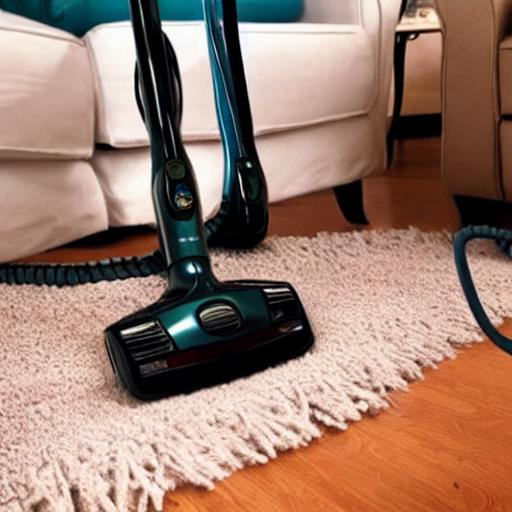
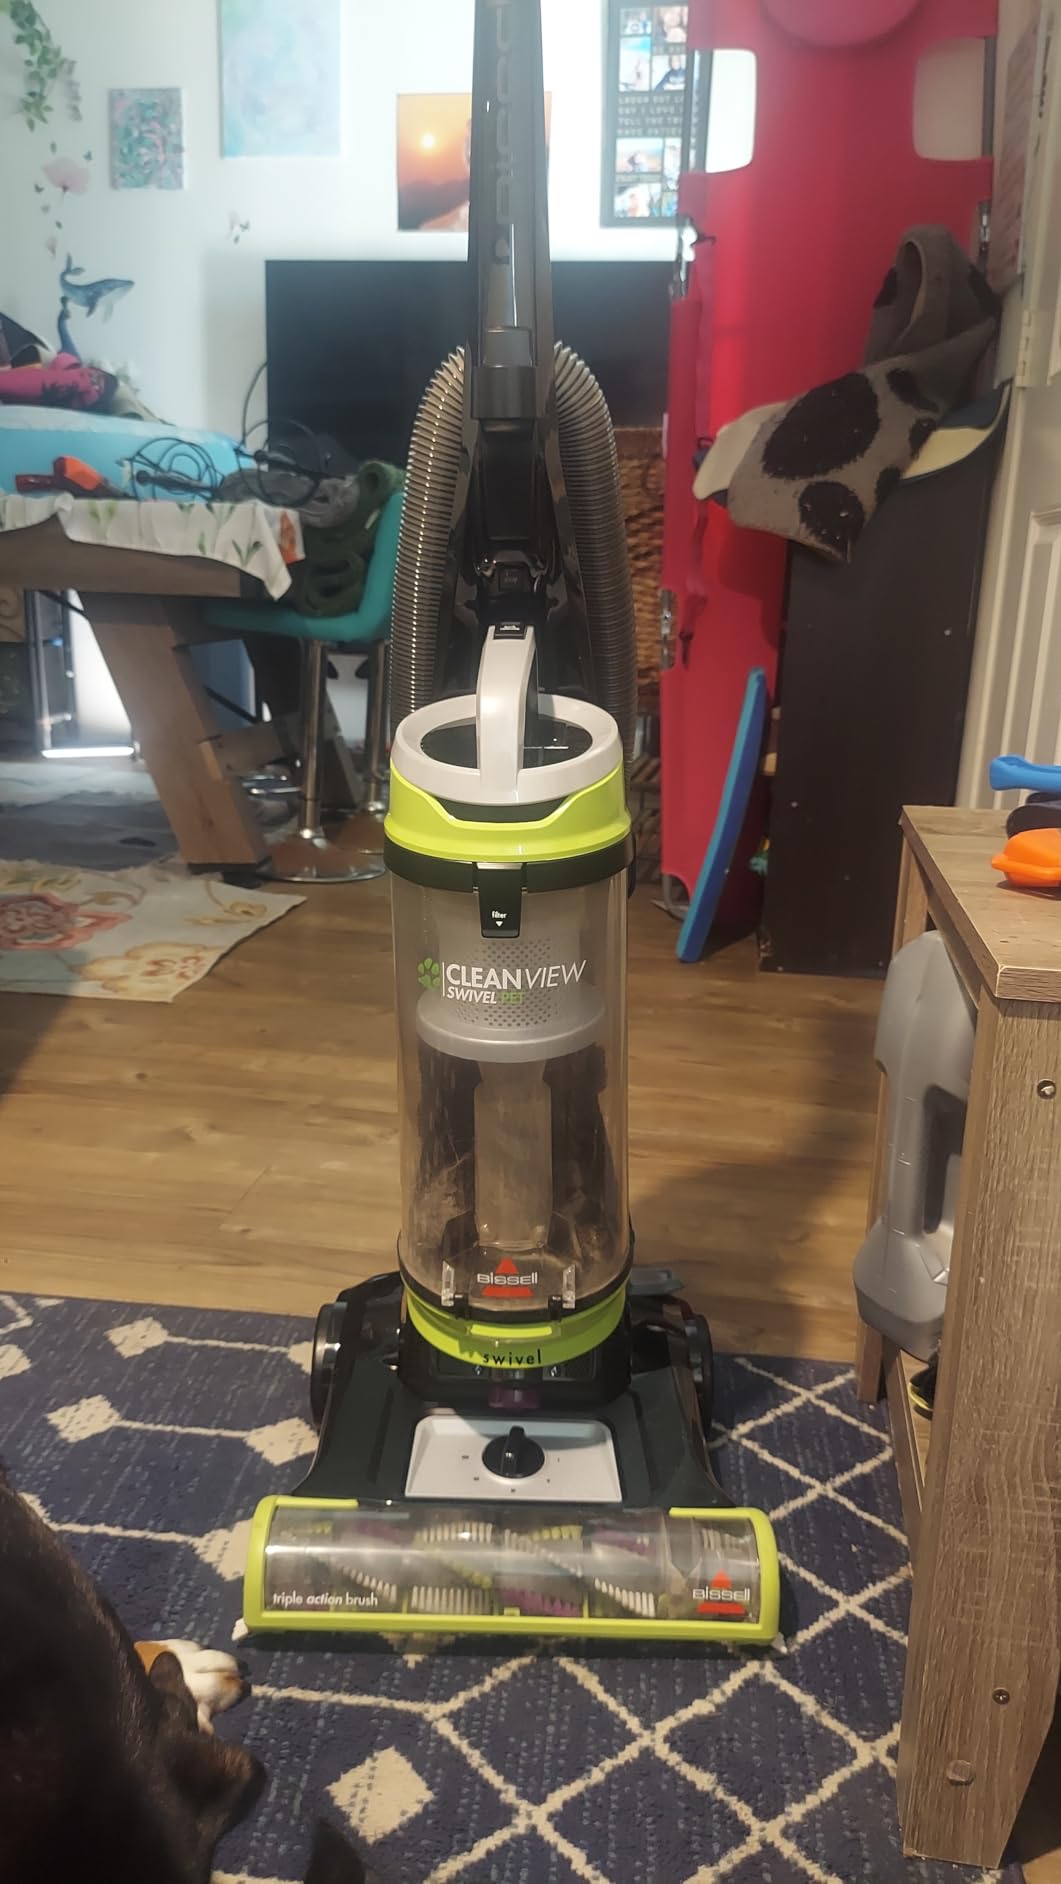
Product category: items_vacuum
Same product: no